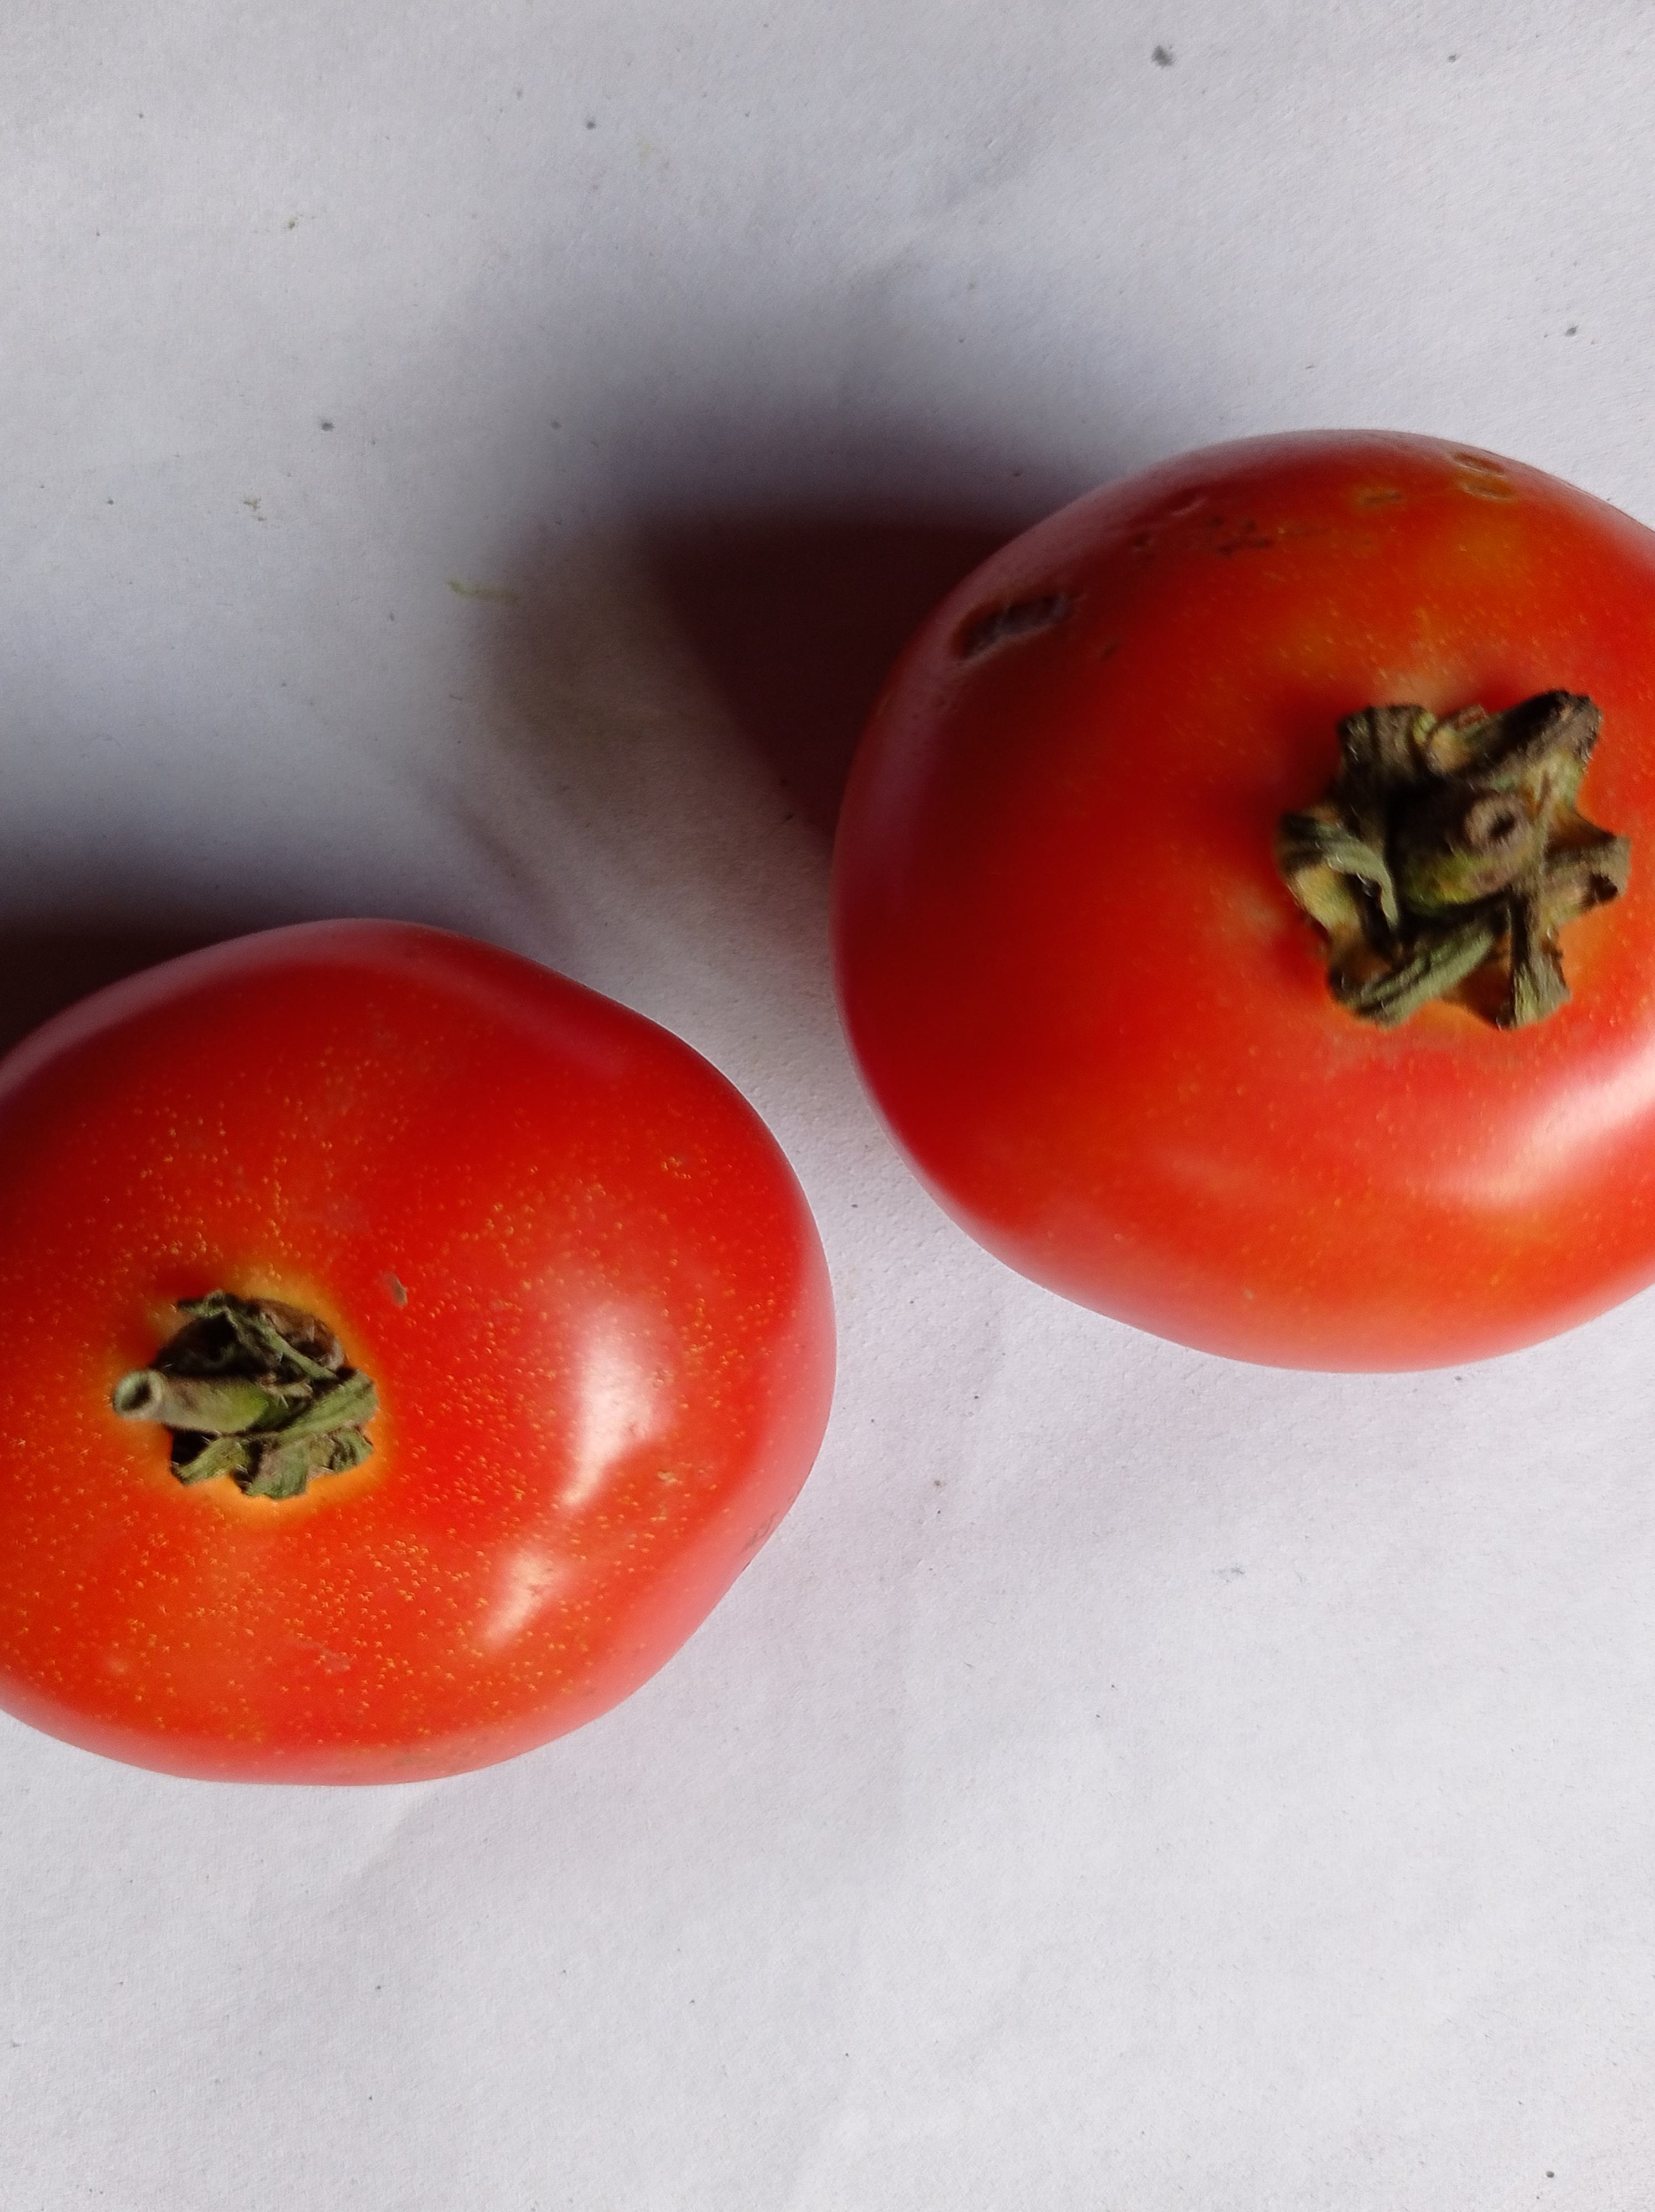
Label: Fresh